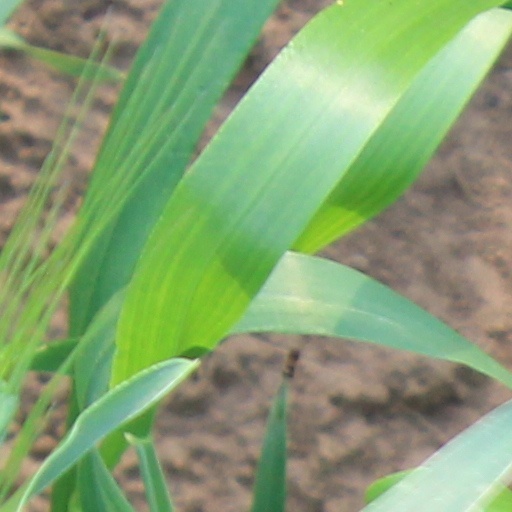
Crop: wheat